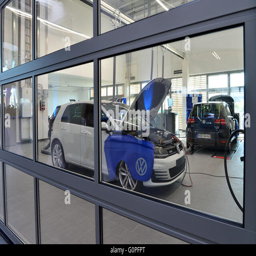
diverse vehicles in the halls